Decarceration in the United States

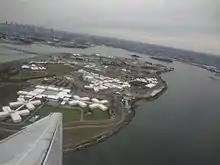
Rikers Island Jail, New York, 2012

In 2020, the non-profit Prison Policy Initiative issued a report, "Mass Incarceration: The Whole Pie 2020", that said, based on the most recent census data and information from the Bureau of Prisons, an overwhelming majority of inmates in county and municipal jails were being held pre-trial, without having been convicted of a crime. The Pre-Trial Justice Institute noted, "Six out of 10 people in U.S. jails—nearly a half million individuals on any given day—are awaiting trial. People who have not been found guilty of the charges against them account for 95% of all jail population growth from 2000 to 2014."